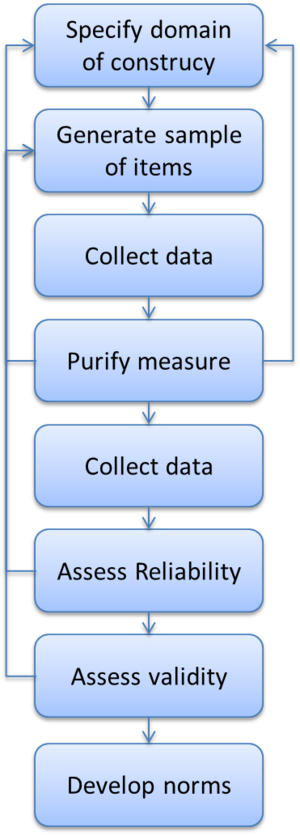
Procédure pour construire une bonne échelle de mesure en marketing
En marketing, une échelle de mesure est un outil qui permet d'évaluer l'importance d'un phénomène comme la satisfaction. C'est une simple adaptation à la discipline des concepts et outils de la psychométrie.